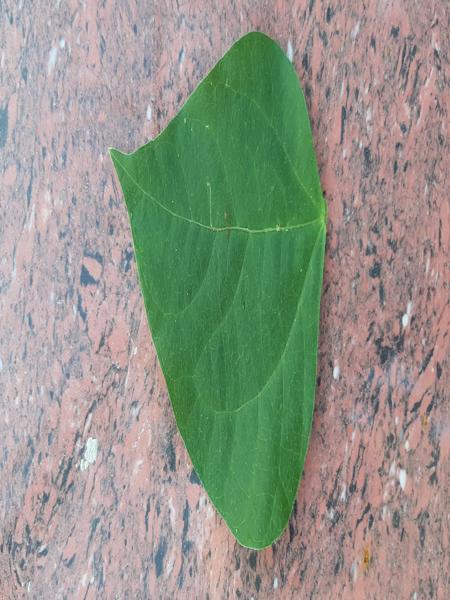
Plant: Beans